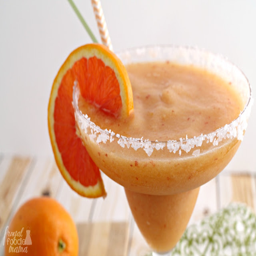
ripe peach and sweet oranges come together in biological species & person .